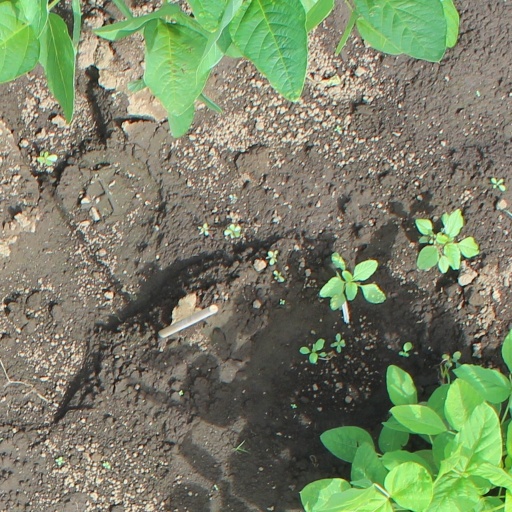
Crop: soybean